Beauty Remains (film)

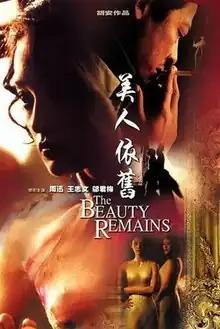

Beauty Remains is a 2005 Chinese-language drama film directed by Ann Hu, starring Zhou Xun, Vivian Wu and Wang Zhiwen. The film had its North American premiere at the Cleveland International Film Festival on March 17, 2006.